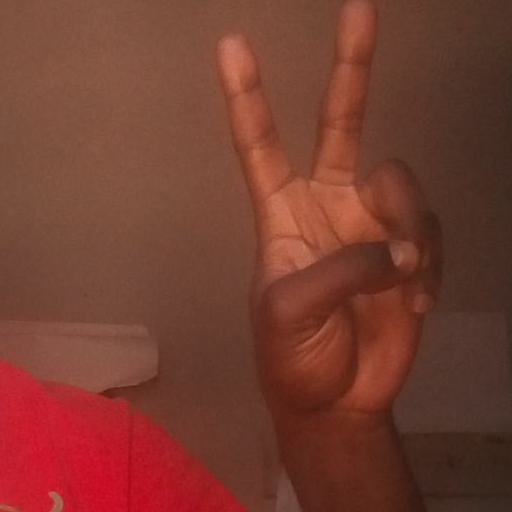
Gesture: peace